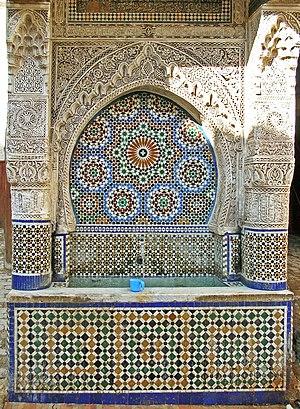
Fontaine à la Place Nejjarine, Fès, Maroc العربية: سقاية بساحة النجارين, فــاس, الــمــغــرب
Fès ou Fez est une ville du Maroc septentrional, située à 180 km à l'est de Rabat, entre le massif du Rif et le Moyen Atlas. Faisant partie des villes impériales du Maroc, elle a été à plusieurs époques la capitale du pays et est considérée de nos jours comme sa capitale spirituelle. Sa fondation remonte à la fin du VIIIᵉ siècle, sous le règne de Moulay Idriss Iᵉʳ. Son prestige passé en a fait l'un des foyers majeurs de la civilisation islamique relié à Bagdad, Damas, Cordoue, Le Caire, Kairouan, Grenade, Palerme, Ispahan ou Samarcande, avec lesquels elle avait établi des échanges aussi bien économiques que sociaux et culturels.